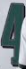
Number: 4